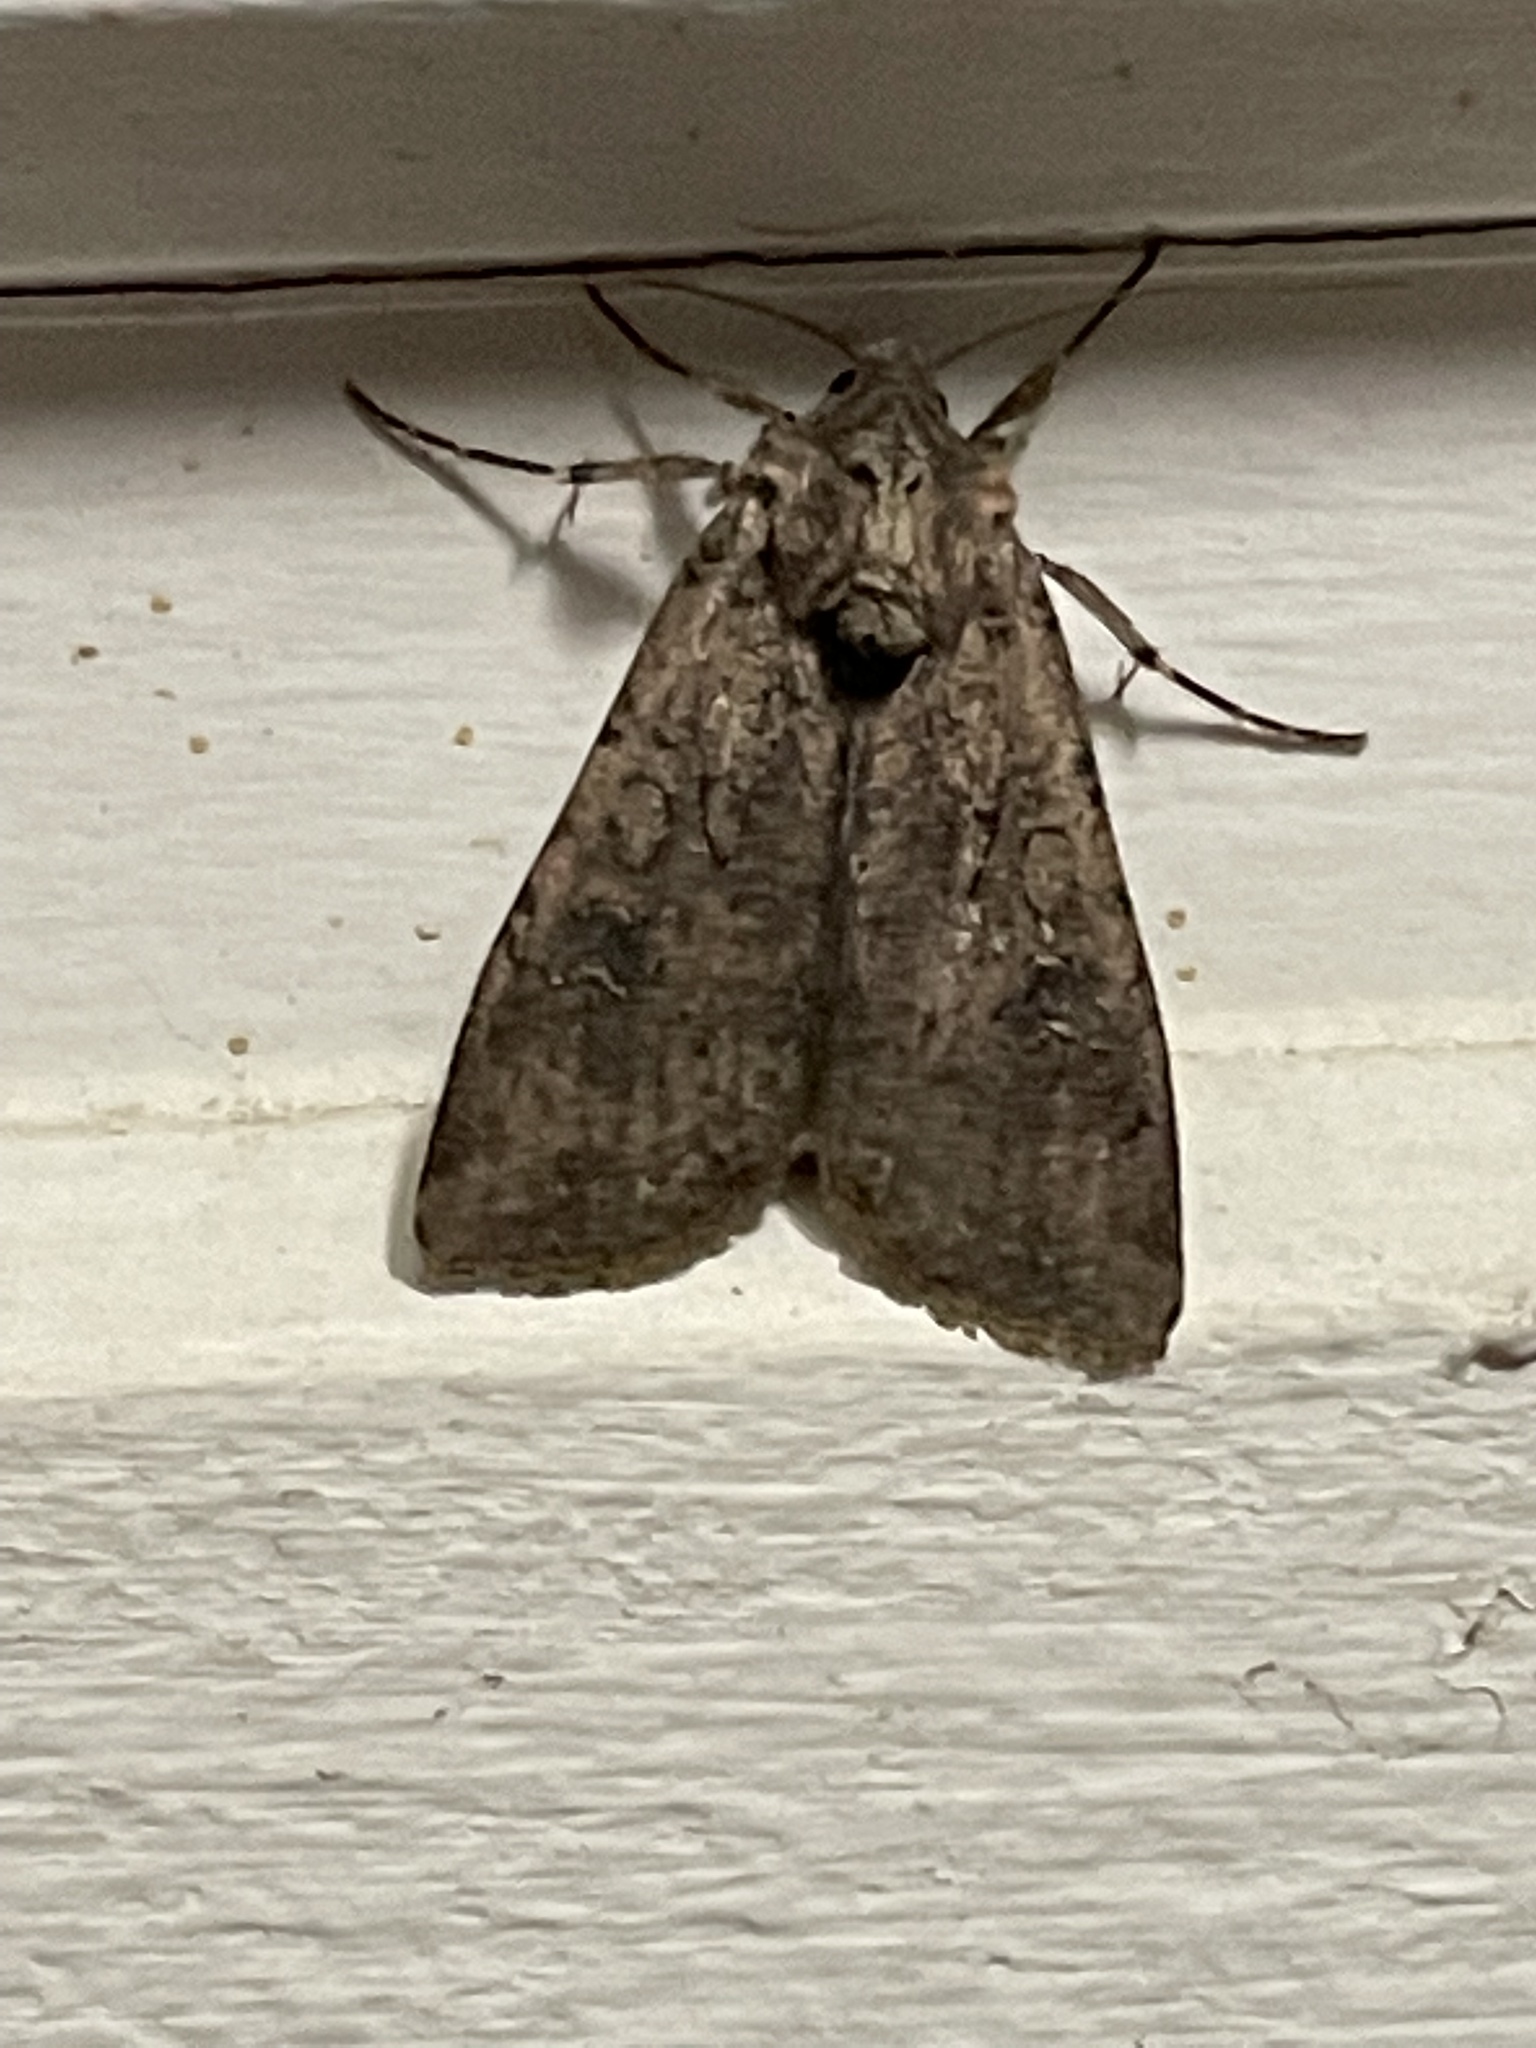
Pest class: cutworms